Pennsylvania Route 53

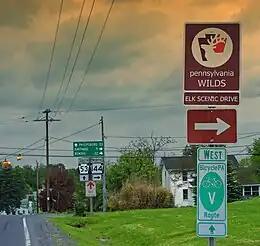
Looking west towards PA 53's northern terminus

PA 53 begins at an interchange with the US 219 freeway in Croyle Township, Cambria County, heading east-northeast on four-lane divided Railroad Street. The road narrows into a two-lane undivided road as it heads through wooded areas to the south of Norfolk Southern's Pittsburgh Line, crossing the Little Conemaugh River into the borough of Summerhill. The route passes homes and a few businesses, heading northeast and crossing the river again before curving east and crossing back into Croyle Township. PA 53 becomes Portage Street and runs through more woodland to the south of the railroad tracks, crossing the Little Conemaugh River twice. The road heads into Summerhill Township and heads across the river again as it passes through farm fields and turns to the north, becoming the border between Summerhill Township to the west and the borough of Wilmore to the east. The route heads into wooded areas again and crosses under the Pittsburgh Line, turning northeast to fully enter Wilmore and pass near residences. PA 53 intersects PA 160 and passes homes and businesses before heading back into Summerhill Township. Here, the road runs through wooded areas with a few residences, crossing into Portage Township. The route becomes the border between Portage Township to the north and the borough of Portage to the south as it heads into commercial areas, gaining a center left-turn lane. PA 53 intersects PA 164 and forms a short concurrency with that route, fully entering Portage Township before PA 164 splits to the north. The road becomes two lanes again and heads northeast into woods, turning to the southeast as it passes through the residential community of Jamestown. The route heads into woods again and crosses under the Pittsburgh Line, turning north and crossing the former Bens Creek Culvert of the Allegheny Portage Railroad before entering Washington Township. PA 53 winds northeast through more woodland with some homes, passing through Plane Bank before heading into the borough of Lilly. Here, the route heads into residential areas, crossing the former Lilly Culvert of the Allegheny Portage Railroad before turning west onto Cleveland Street and then turning north onto Main Street. PA 53 splits northwest onto Evergreen Street and curves to the north, crossing back into Washington Township. The road heads into woodland, curving northeast and continuing into Cresson Township, becoming West 2nd Street. The route widens into a divided highway as it comes to an interchange with the US 22 freeway.